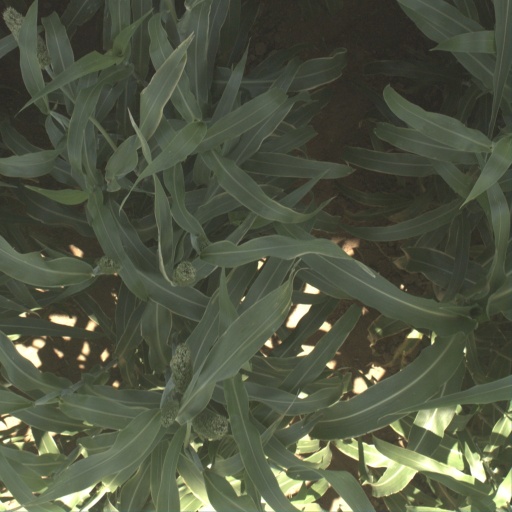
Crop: sorghum